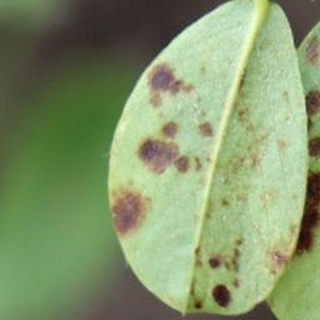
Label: groundnut_rust